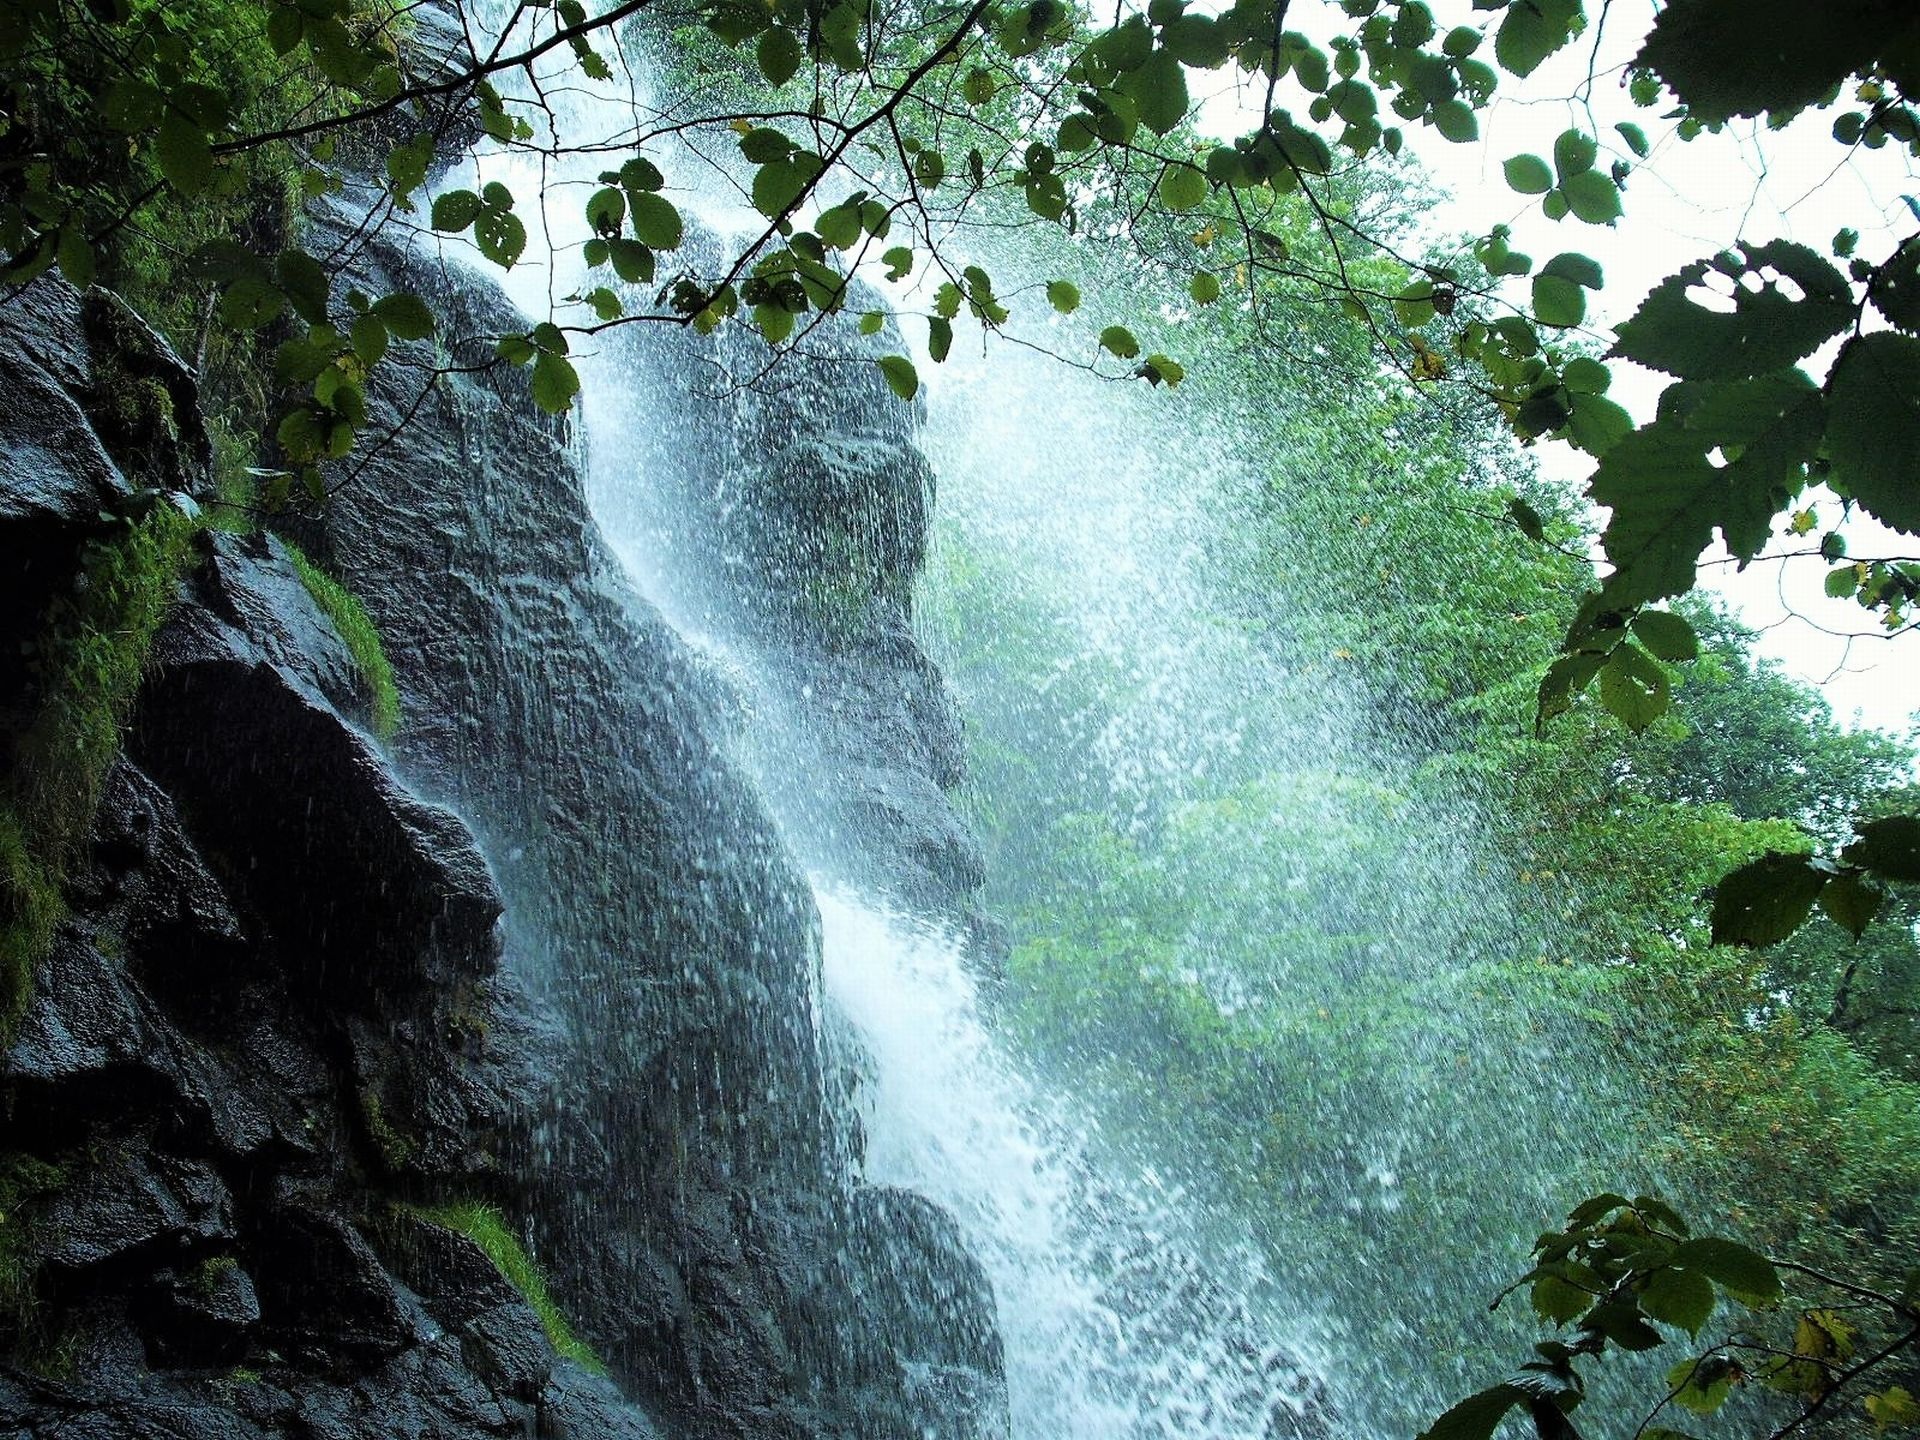
landscape, water, nature, forest, waterfall, desert, stream, green, jungle, body of water, trees, vegetation, rainforest, ravine, wasserfall, water feature, watercourse, murmur